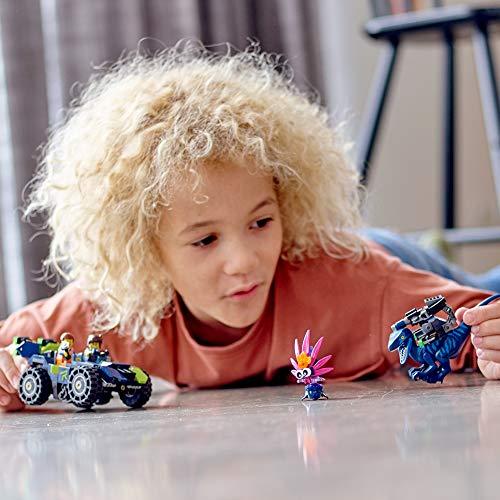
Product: LEGO THE LEGO MOVIE 2 Rex’s Rex-treme Offroader! 70826 Dinosaur Car Toy Set For Boys and Girls, Action Building Kit, 2019 (236 Pieces)
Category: Toys & Games | Building Toys | Building Sets
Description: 236 pieces – For boys and girls aged 7+ and for fans and kids of all ages; THE LEGO MOVIE 2 Rex’s Rex-treme Offroader 70826 action dinosaur toy for kids can be built together with all other original LEGO construction toys and LEGO bricks for creative building.
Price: $23.95
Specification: ProductDimensions:13.9x7.5x2.3inches|ItemWeight:0.16ounces|ShippingWeight:14.4ounces(Viewshippingratesandpolicies)|ASIN:B07GXLG1BZ|Itemmodelnumber:6250814|Manufacturerrecommendedage:7yearsandup